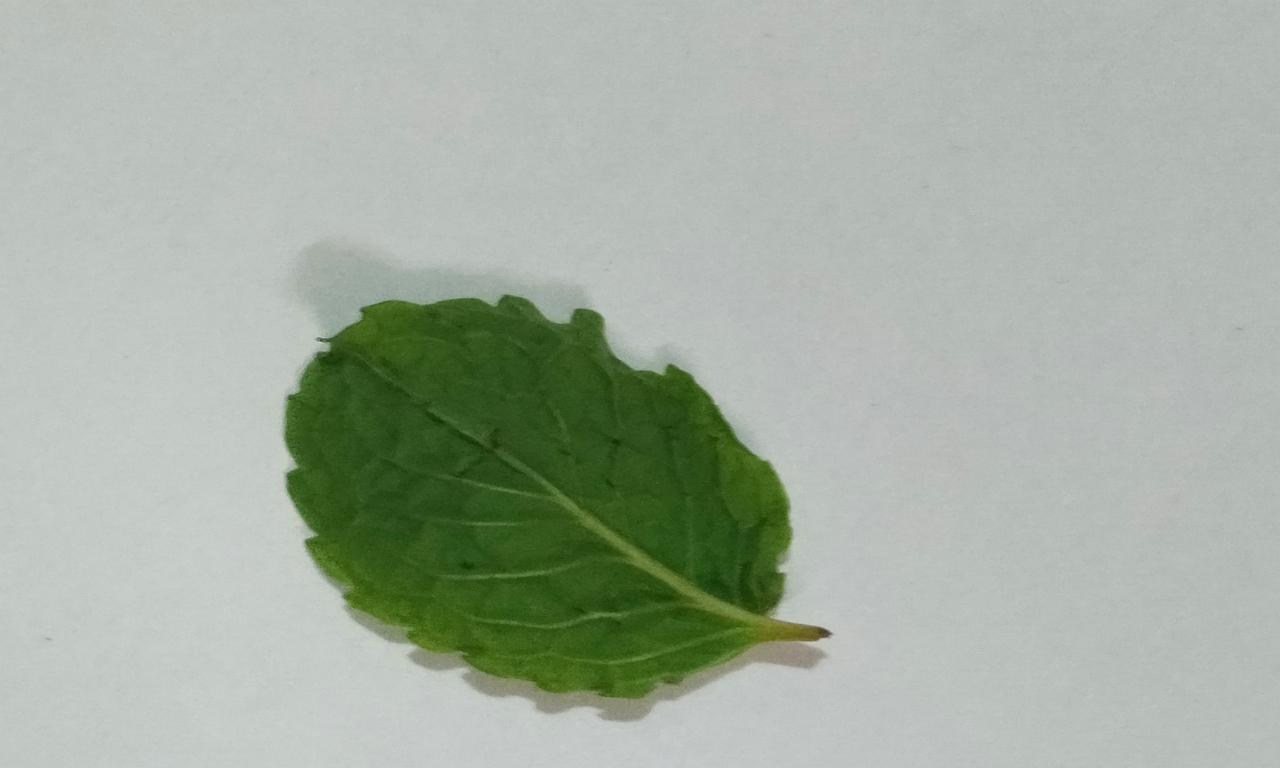
Label: Fresh